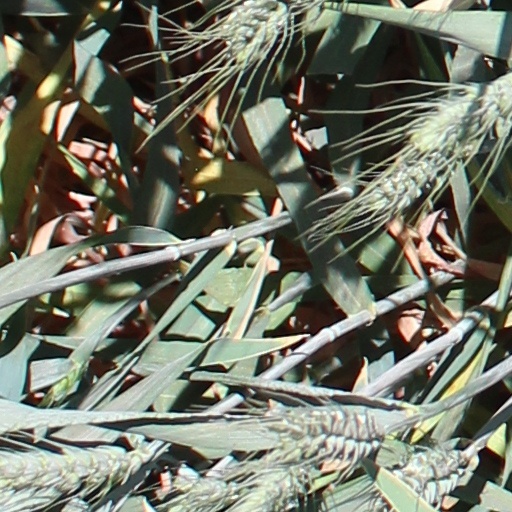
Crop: wheat